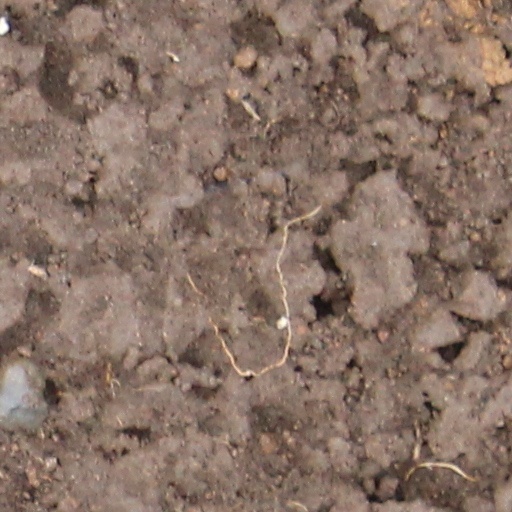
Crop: wheat